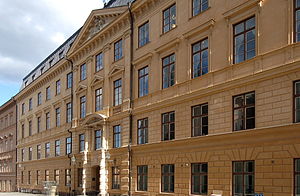
Stænderrigsdagen
Rigets stænders hus på Riddarholmen i Stockholm, efter 1866 Riksdagshuset, i dag lokaler för kammerretten.
Stænderrigsdagen eller Rigets stænder blev fra begyndelsen af 1600-tallet det officielle navn på rigsdagen som institution i Sverige.